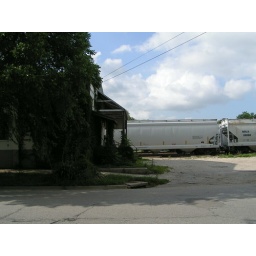
Building near train tracks, blue sky, clouds